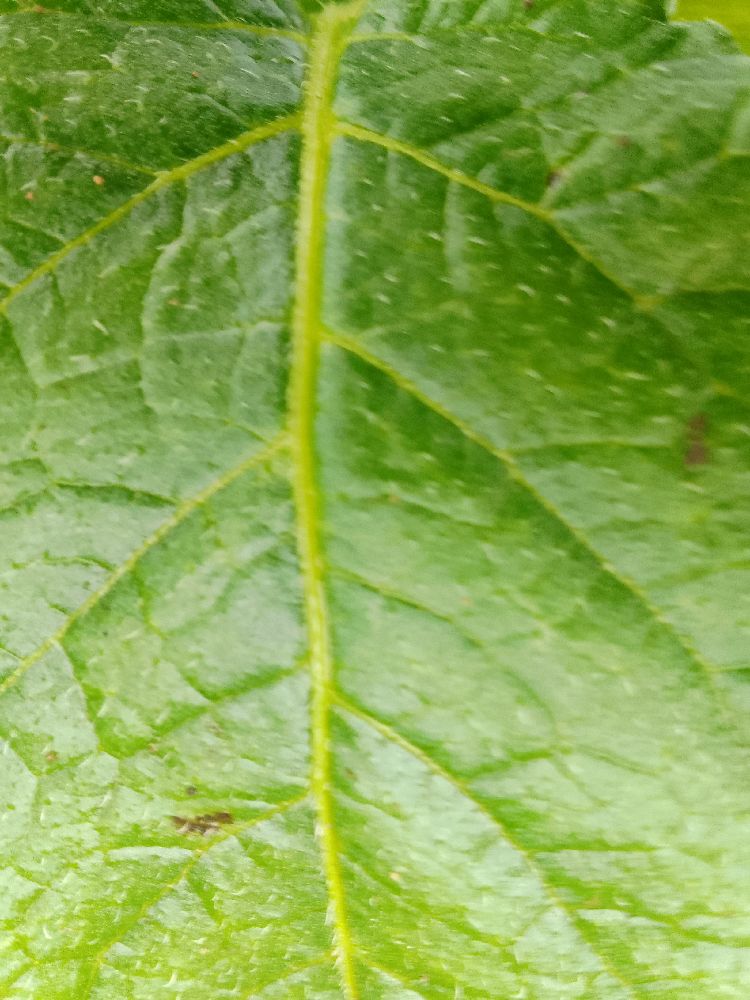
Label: Healthy